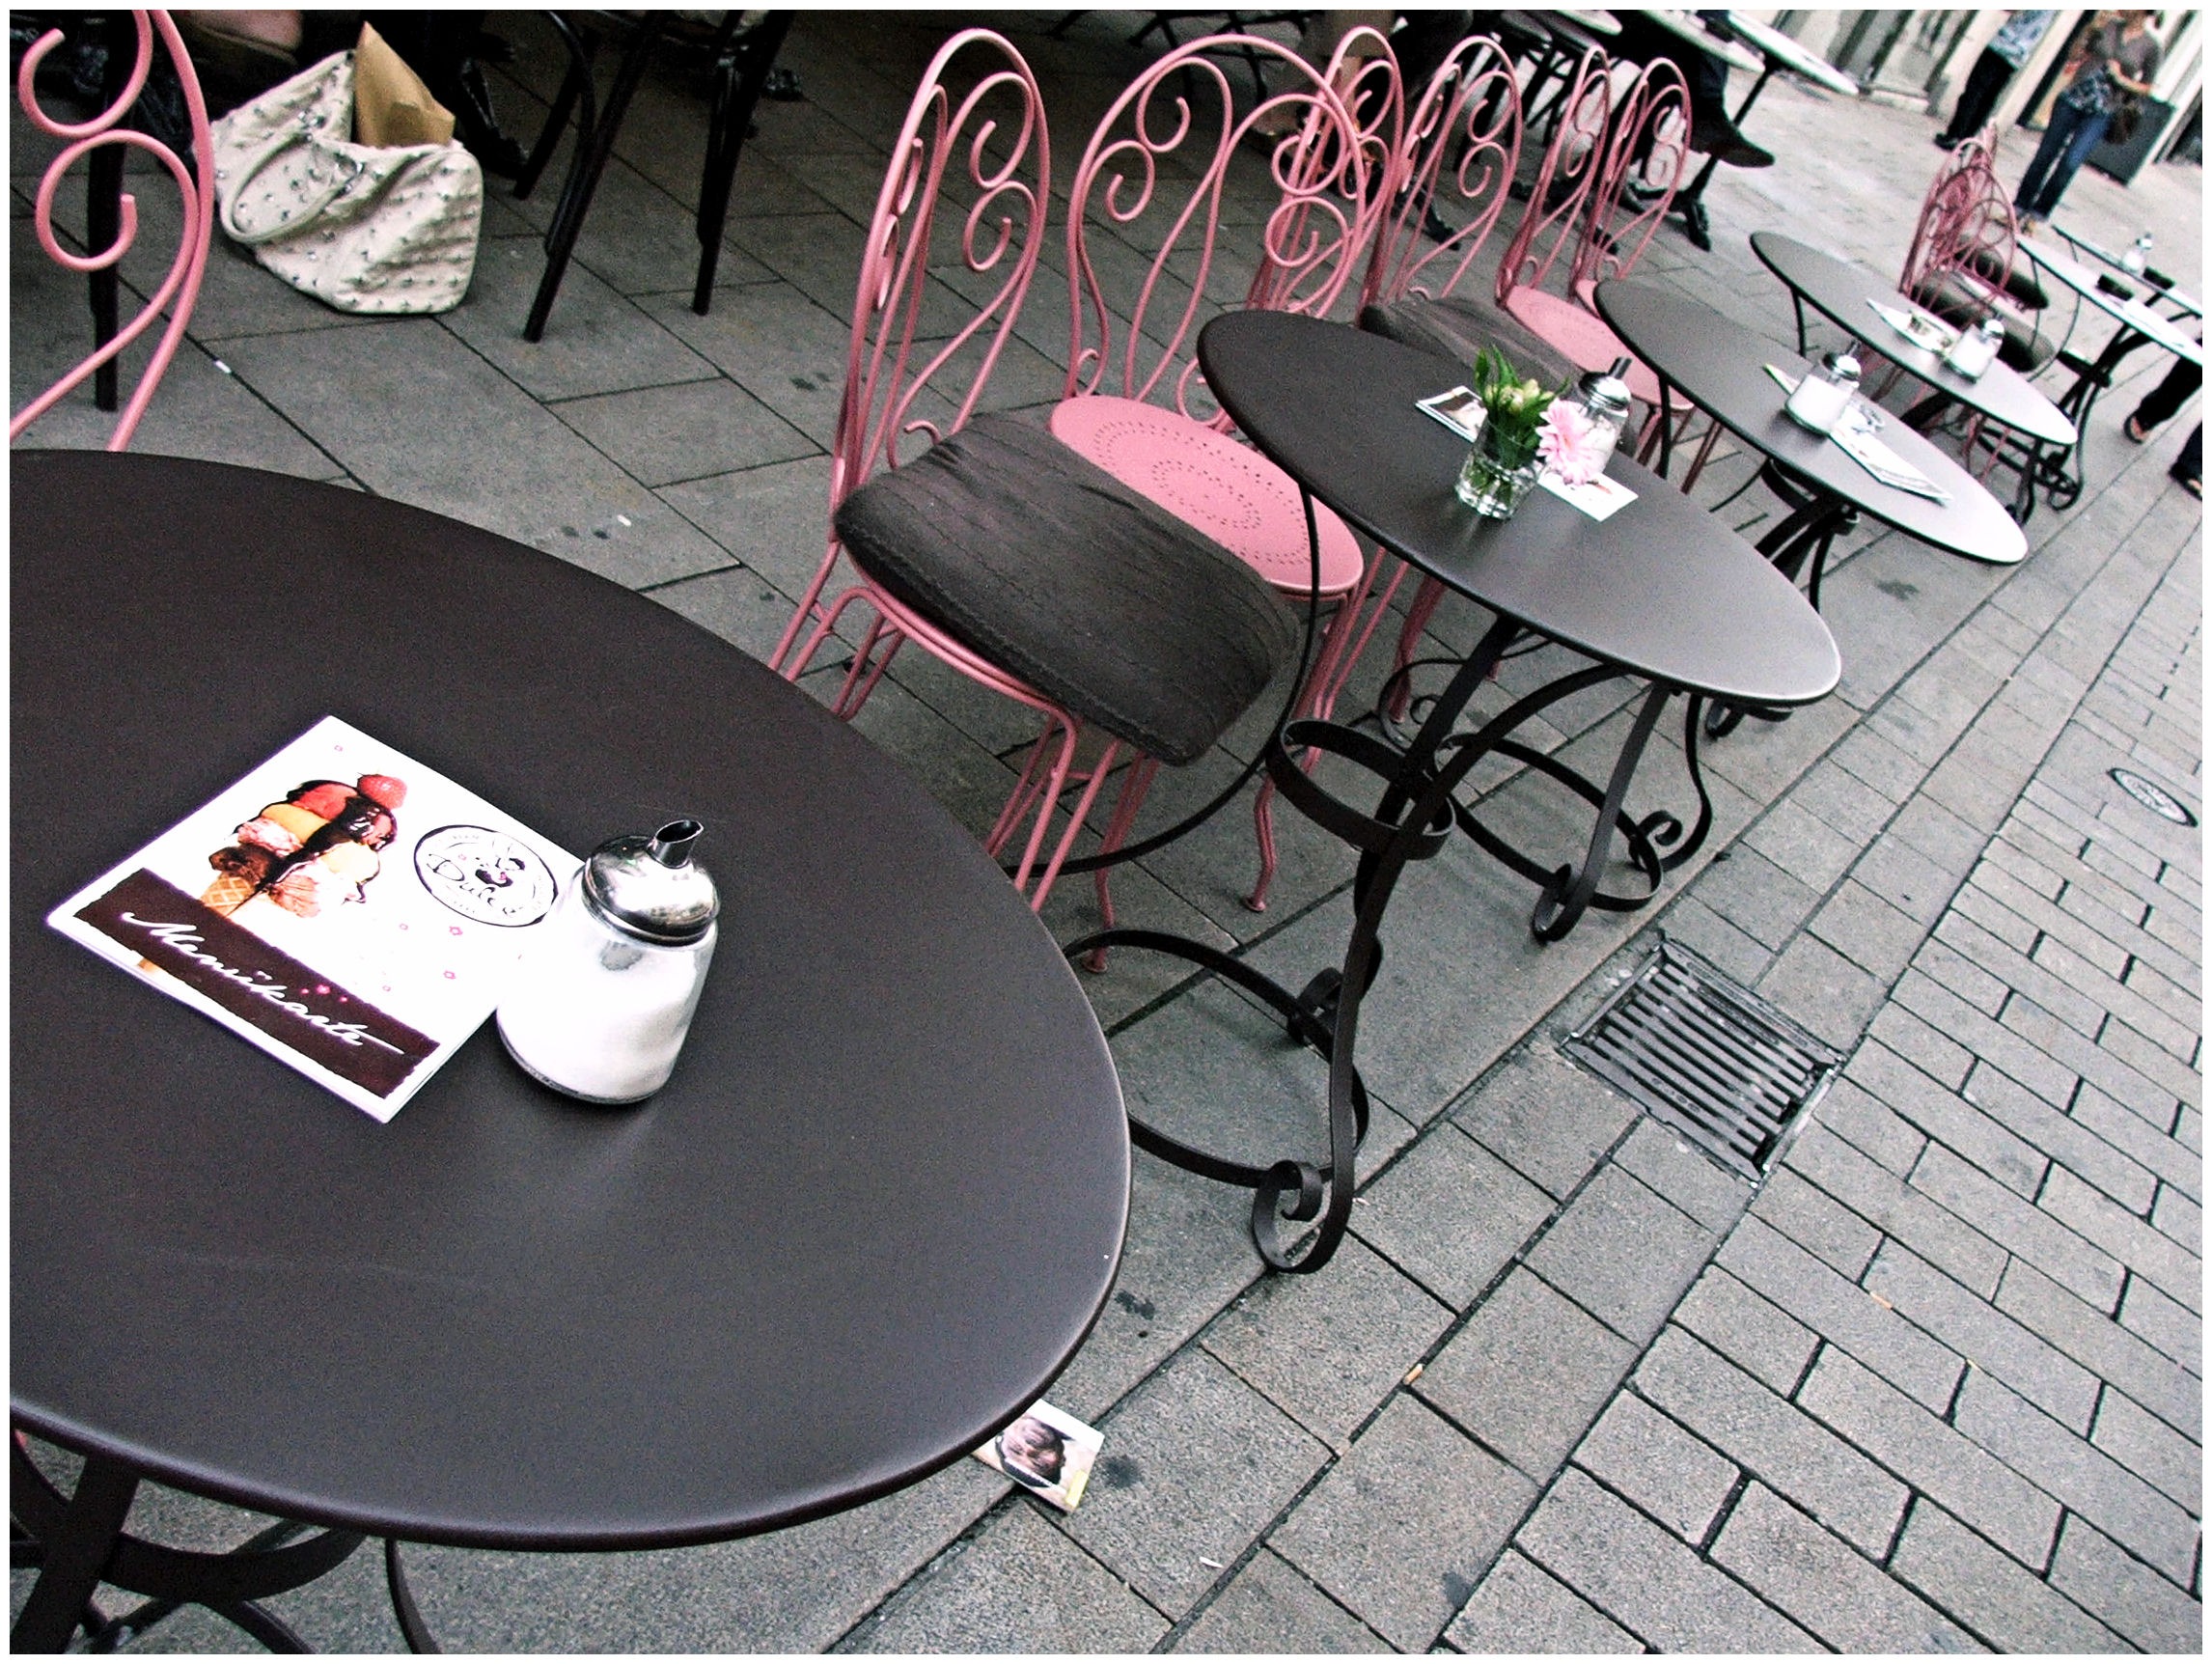
table, cafe, chair, seating, restaurant, city, france, diner, furniture, pink, chairs, french, design, bistro, street cafe, eatery, french cafe, cafe gourmande